Souldern

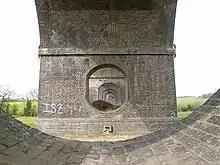
Brickwork under Souldern Viaduct, built for the GWR in 1910

Building of the Oxford and Rugby Railway (ORR) between and began in 1845. By the time the line opened in 1850 the Great Western Railway (GWR) had taken it over. In Souldern parish the ORR runs parallel with and just east of the canal. The railway is now part of the Cherwell Valley Line.